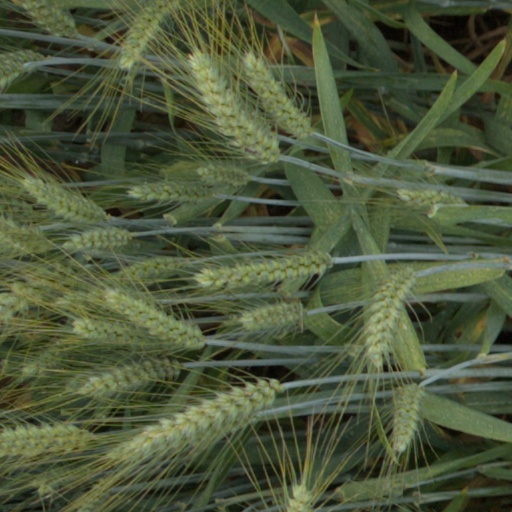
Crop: wheat